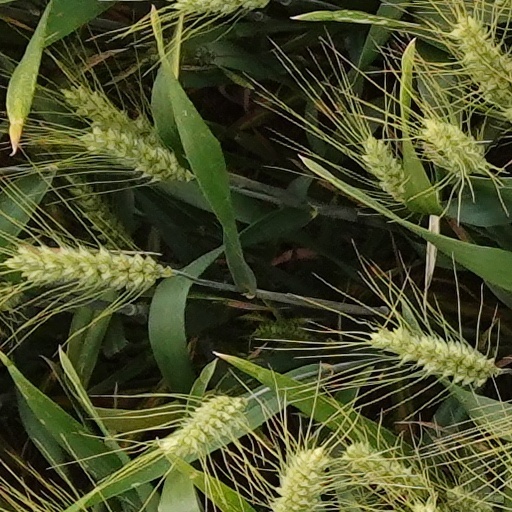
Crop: wheat